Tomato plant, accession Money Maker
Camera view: tilt-top (135 deg); turntable rotation: 30 degrees
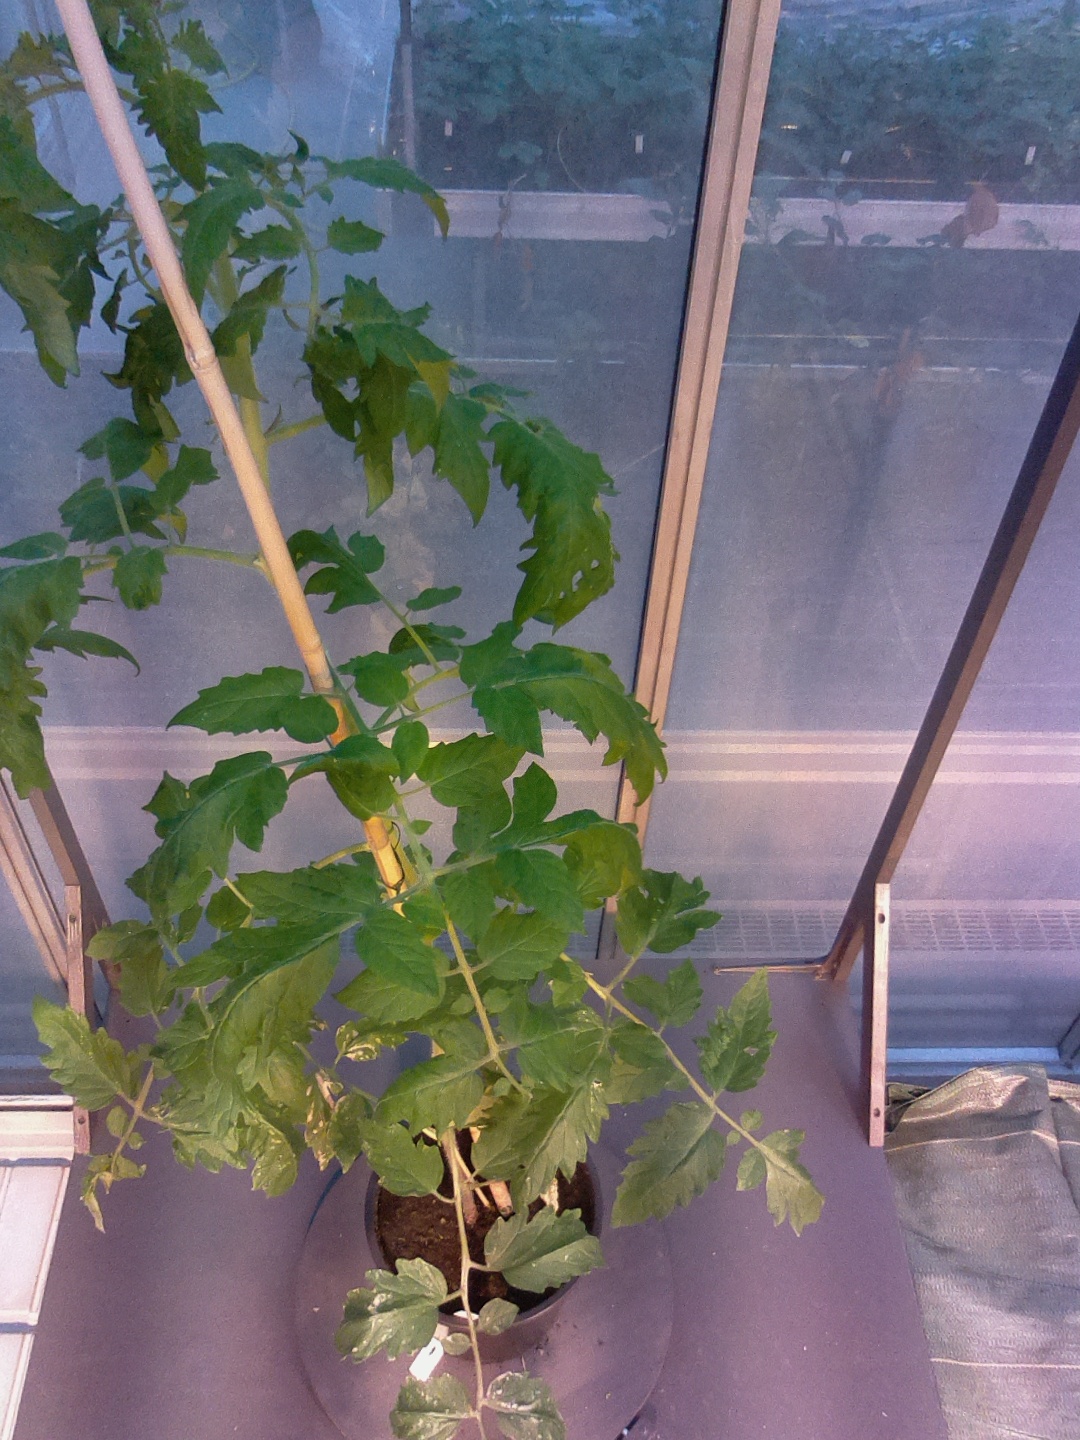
BBCH growth stage 21: 10%-20% Side shoots formed